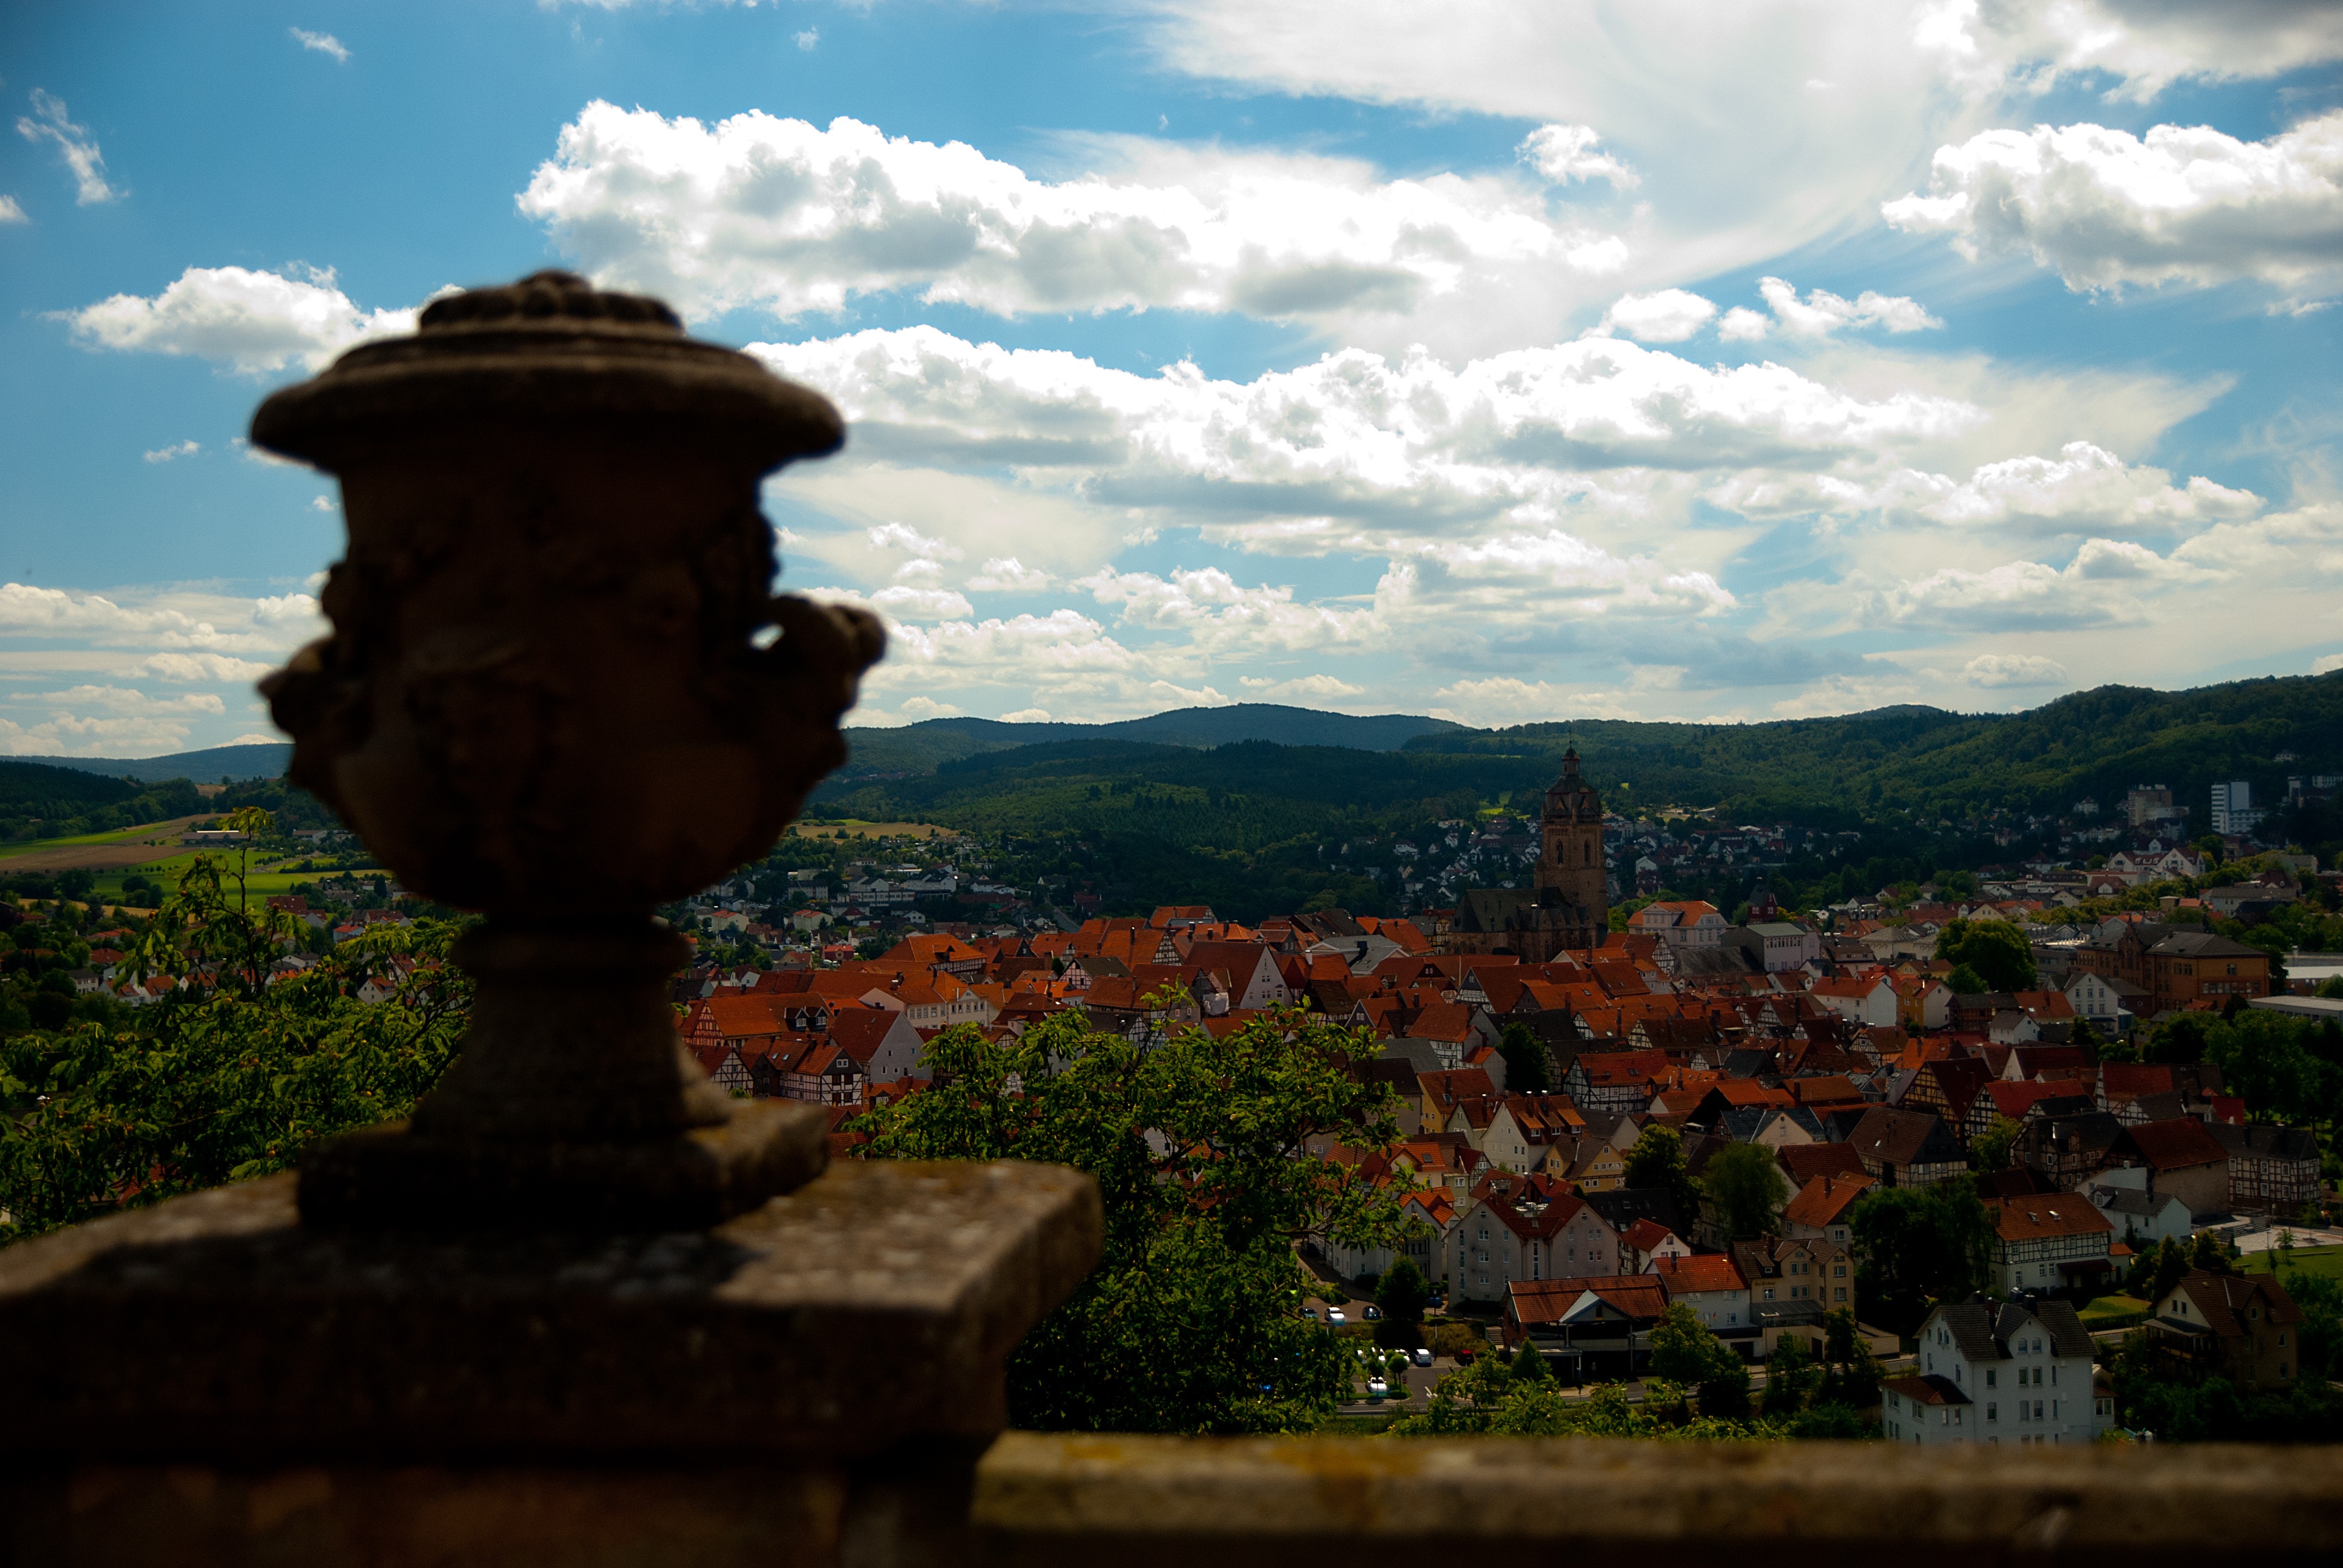
landscape, tree, rock, cloud, sky, morning, hill, flower, panorama, summer, village, evening, reflection, show, autumn, clouds, mountains, roofs, bad wildungen, friedrichstein